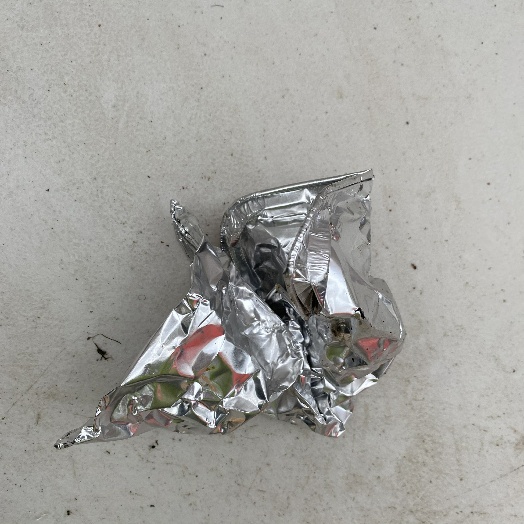
Label: Metal